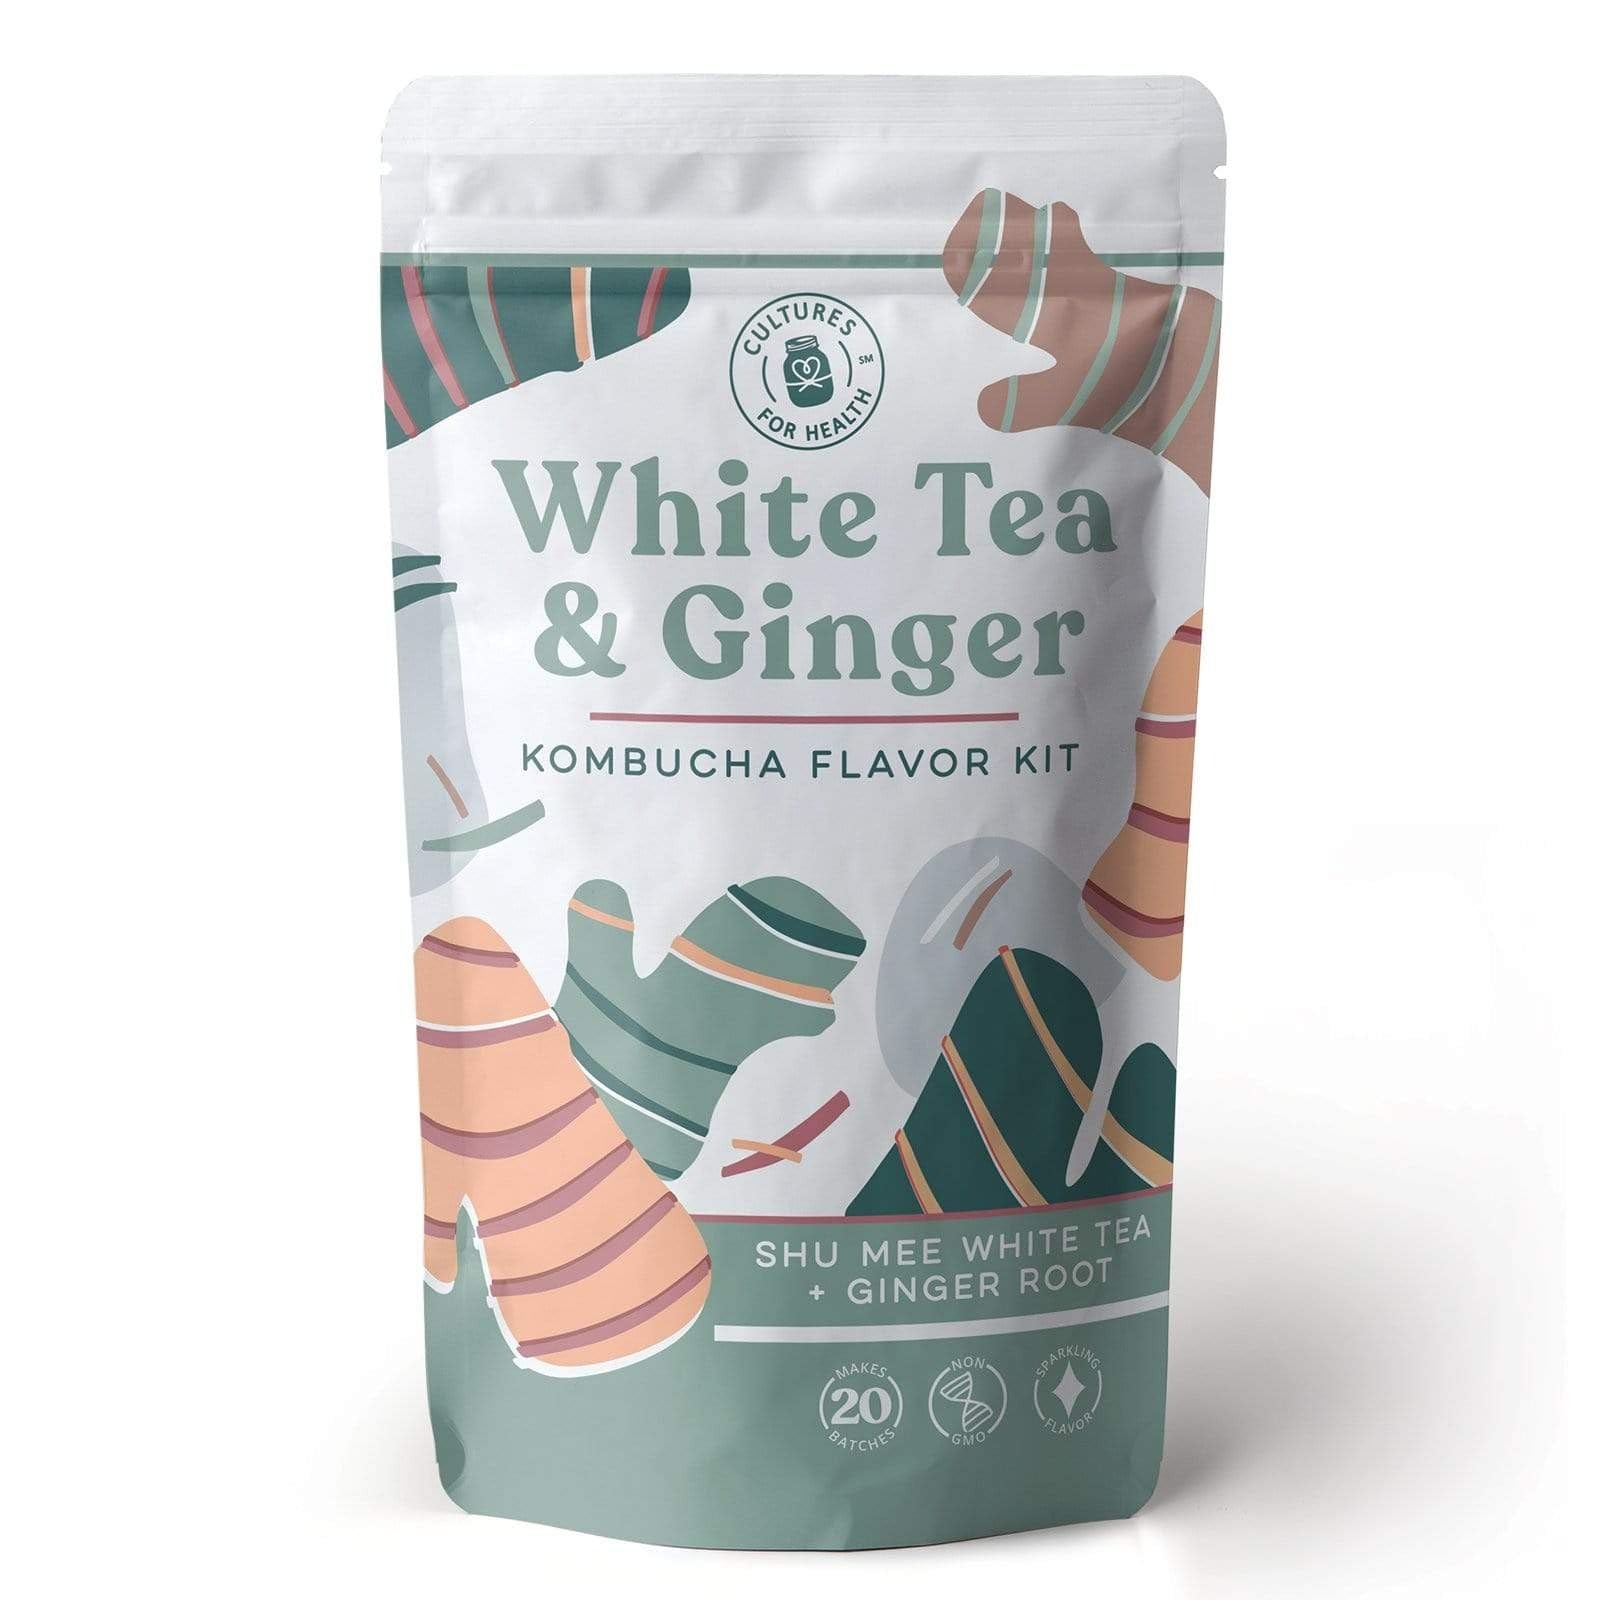
Item Name: White Tea Kombucha Flavor Kit
Bullet Point: One 2 oz. bag White Tea|One 2 oz. bag Crystallized Ginger|Flavoring Instructions included and you can also find them here.
Product Description: This flavor kit makes an intriguingly unique treat. Lovely white tea brews up red-gold and makes a champagne-like kombucha. Flavor with a touch of ginger, and this classic combo is sure to please. Makes up to 20 bottles. INCLUDED IN THE BAG One 2 oz. bag White Tea One 2 oz. bag Crystallized Ginger Flavoring Instructions included and you can also find them here. Our White Tea Kombucha Flavoring Kit allows you to savor the refreshing flavor of white tea kombucha right from your home. This carefully curated kit provides all you need to make delightfully tasty kombucha, imbued with the smooth and light characteristics of premium white tea. Discover the Delights of our White Tea Kombucha Flavoring Kit There's nothing quite like the satisfaction and health benefits that come with brewing your own white tea kombucha. Our flavor kit ensures that the process is straightforward and successful, every time. From novices to seasoned kombucha brewers, everyone will enjoy the smooth and subtly sweet taste of their home-crafted beverage, especially when made with this white tea flavor.. The Magic of Homemade White Tea Kombucha With the White Tea Kombucha Flavoring Kit from Cultures for Health, you’re not just brewing a drink, you're crafting an experience. Our flavor kit, coupled with your kombucha culture, will yield probiotic-rich, delicious white tea kombucha, and you'll enjoy the journey just as much as the final sip. Harness the ancient tradition of kombucha brewing in your own kitchen, and elevate your health routine. Perfecting the Craft of White Tea Kombucha Brewing
Value: 1.0
Unit: Count

Price: 15.99